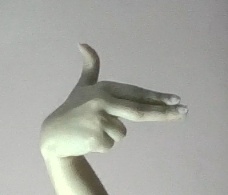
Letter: ghain